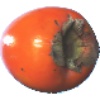
Label: kaki